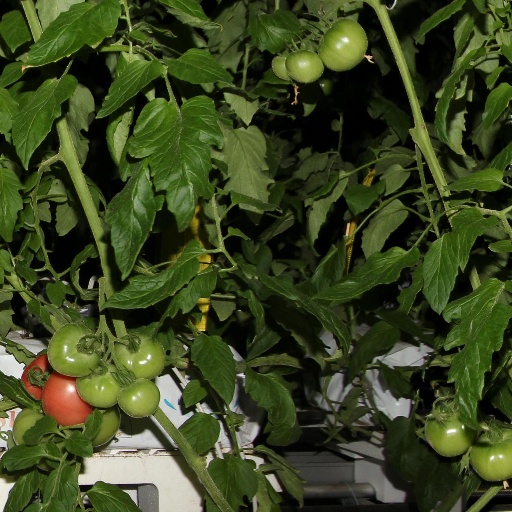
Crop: tomato